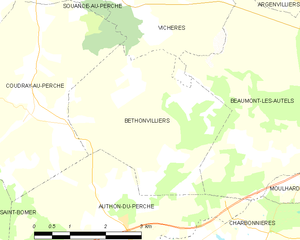
Carte de Béthonvilliers et des communes limitrophes.
Béthonvilliers est une commune française située dans le département d'Eure-et-Loir en région Centre-Val de Loire.